Sapporo Municipal Subway 9000 series

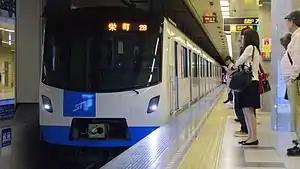
Set 9105 at in September 2016

The is a DC electric multiple unit (EMU) rubber-tyred metro train type operated by Sapporo Municipal Subway on the Tōhō Line in the city of Sapporo, Japan, since 8 May 2015.